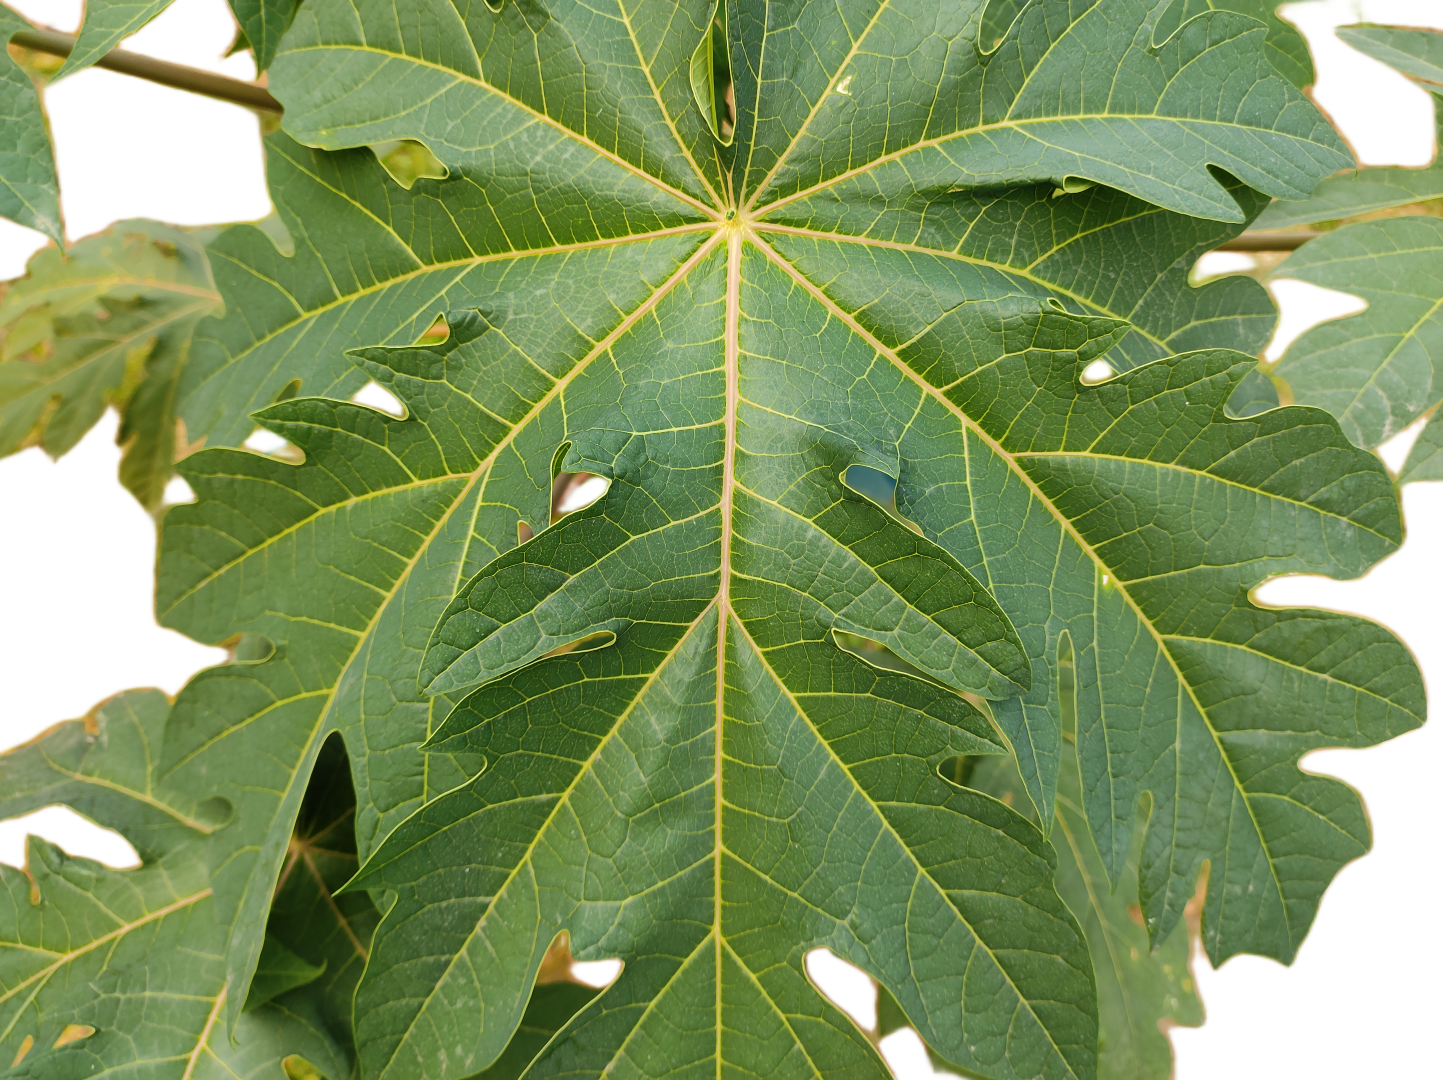
Crop: Papaya
Label: Healthy_leaf